History of the English monarchy

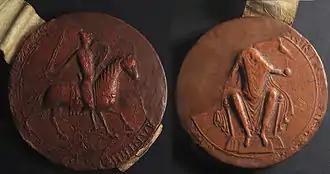
The Great Seal of Henry II. On one side, the king is seated as lawgiver and judge. On the reverse, he is mounted and armed as a warrior-king.

On December 19, 1154, Henry II became the first king of a new dynasty, the House of Plantagenet. He was also the first king crowned "King of England" rather than "King of the English". Henry founded the Angevin Empire, which controlled almost half of France including Normandy, Anjou, Maine, Touraine, and the Duchy of Aquitaine.